Taleb Tawatha

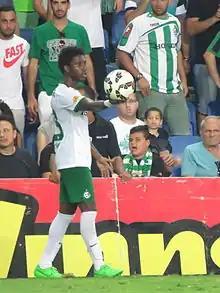
Tawatha playing for Maccabi Haifa in 2015

Taleb Tawatha (or Twatha, , ; born ) is a former Israeli professional footballer who plays as a left-back.